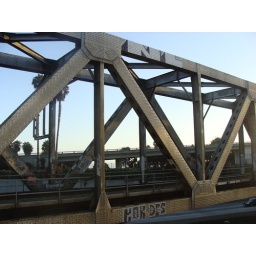
train bridge in ventura ca